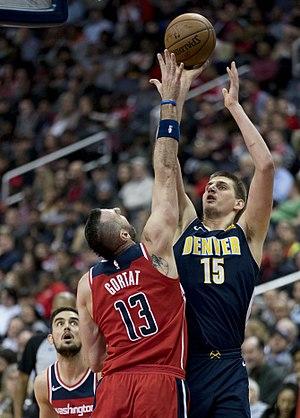
Nikola Jokić, né le 19 février 1995 à Sombor en Serbie, est un joueur serbe de basket-ball. Jokić joue au poste de pivot.